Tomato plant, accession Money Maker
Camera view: vertical (180 deg); turntable rotation: 300 degrees
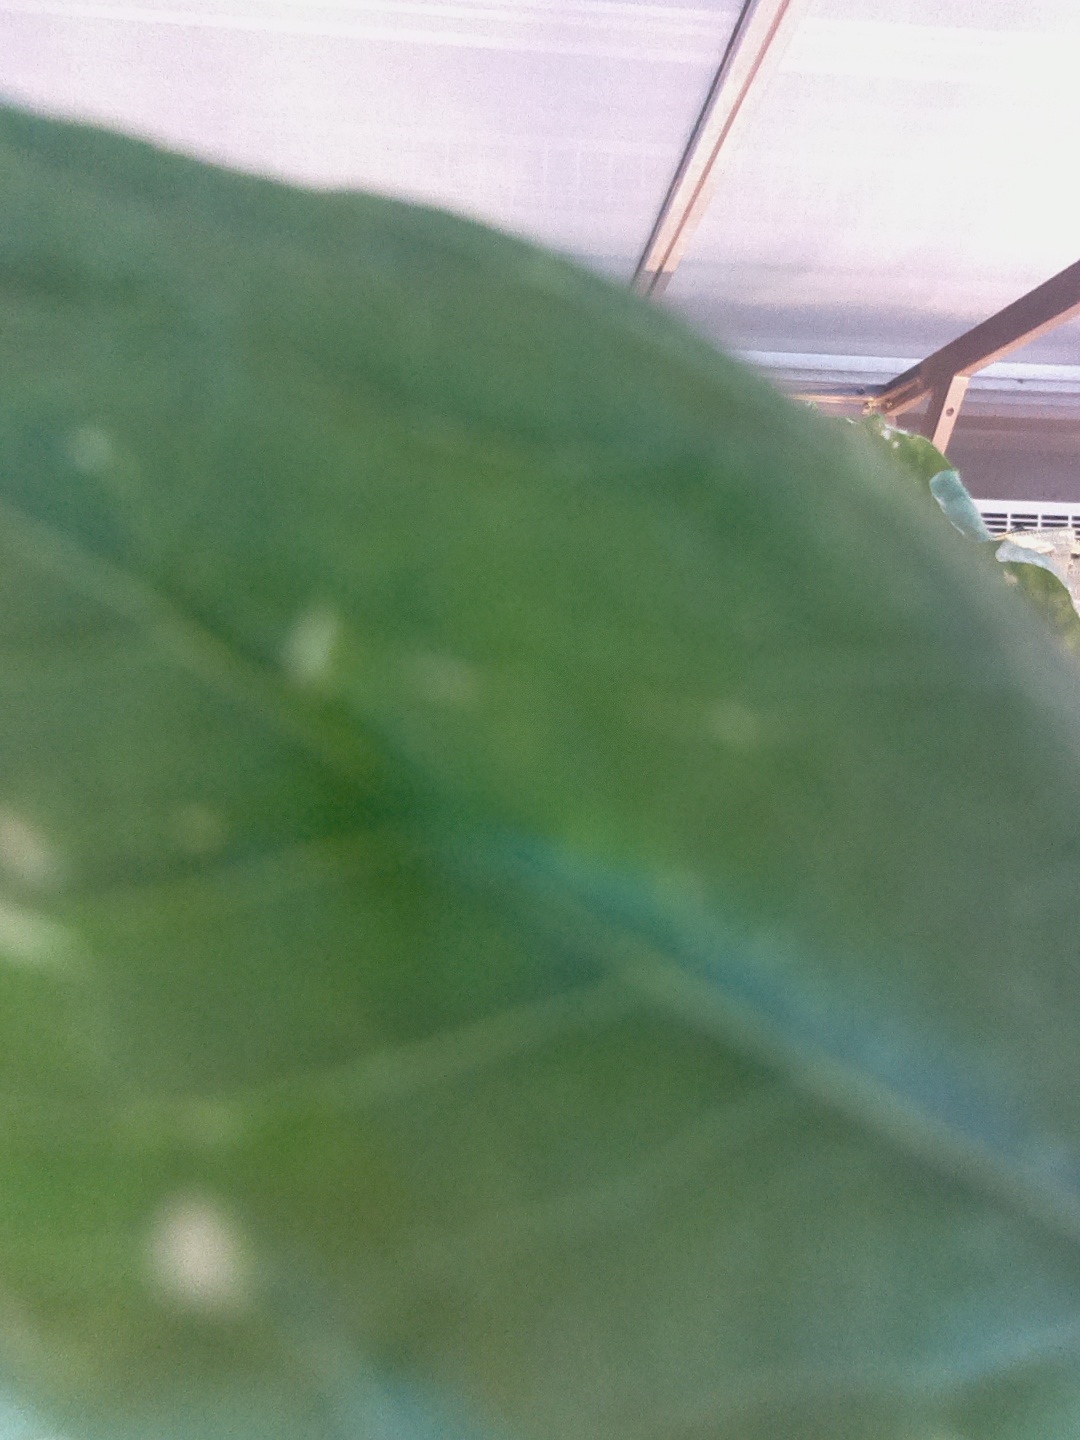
BBCH growth stage 79: 90% -100% of final fruit size